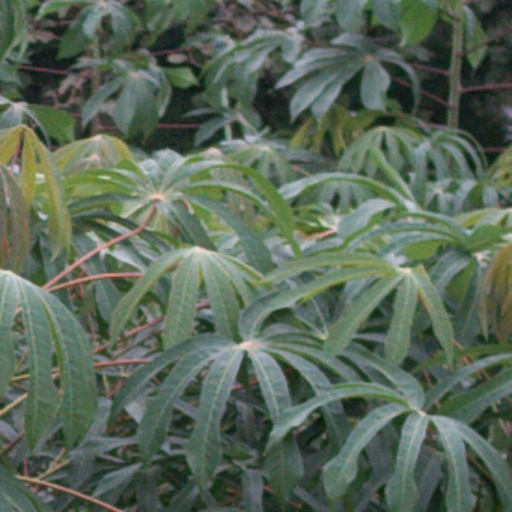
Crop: cassava